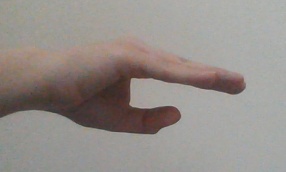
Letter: jeem